Fordyce, Arkansas

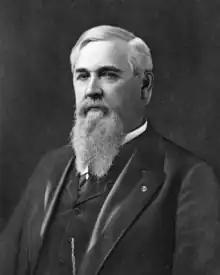
Samuel Wesley Fordyce

The town of Fordyce was named for Samuel Wesley Fordyce. Little construction took place until 1881 when four railroad lines were constructed in Dallas County, one of which was surveyed by Samuel Fordyce. The St. Louis Southwestern Railway Company was completed in 1883 under Fordyce's management, which he operated for 16 years. The rail line called the "Cotton Belt Line" passed through the town of Fordyce until 1940 when the rail lines were abandoned, and trucks on the roads replaced the trains.